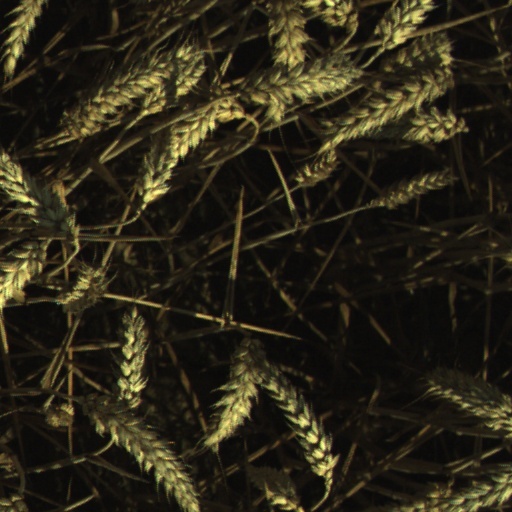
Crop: wheat